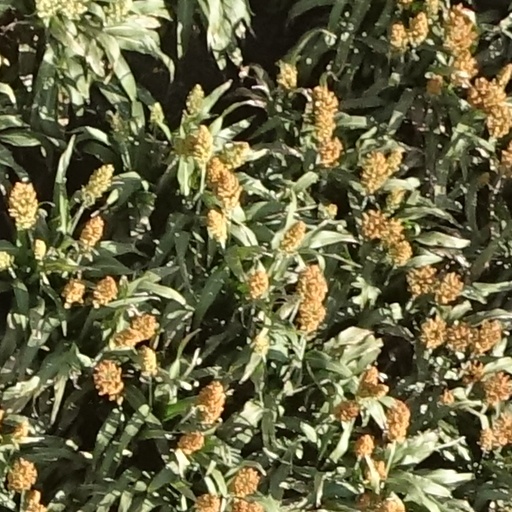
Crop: sorghum